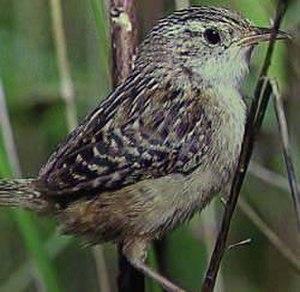
Les Lagunes del Tero sont un ensemble de lagunes endoréiques saumâtres, situées en Patagonie argentine, dans la province de Santa Cruz.
Cistothorus est un genre de passereaux de la famille des Troglodytidae.
Le Troglodyte à bec court est une espèce de passereaux appartenant à la famille des Troglodytidae.